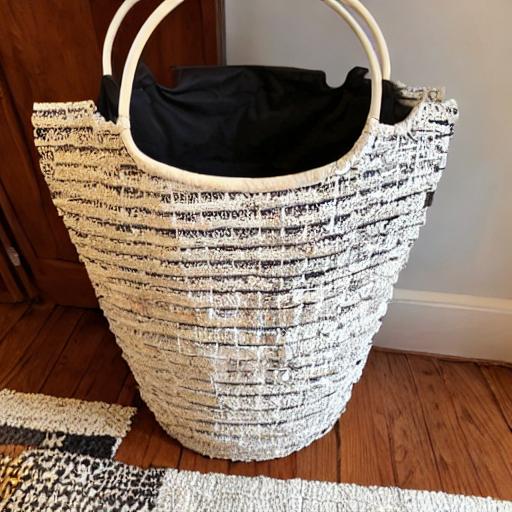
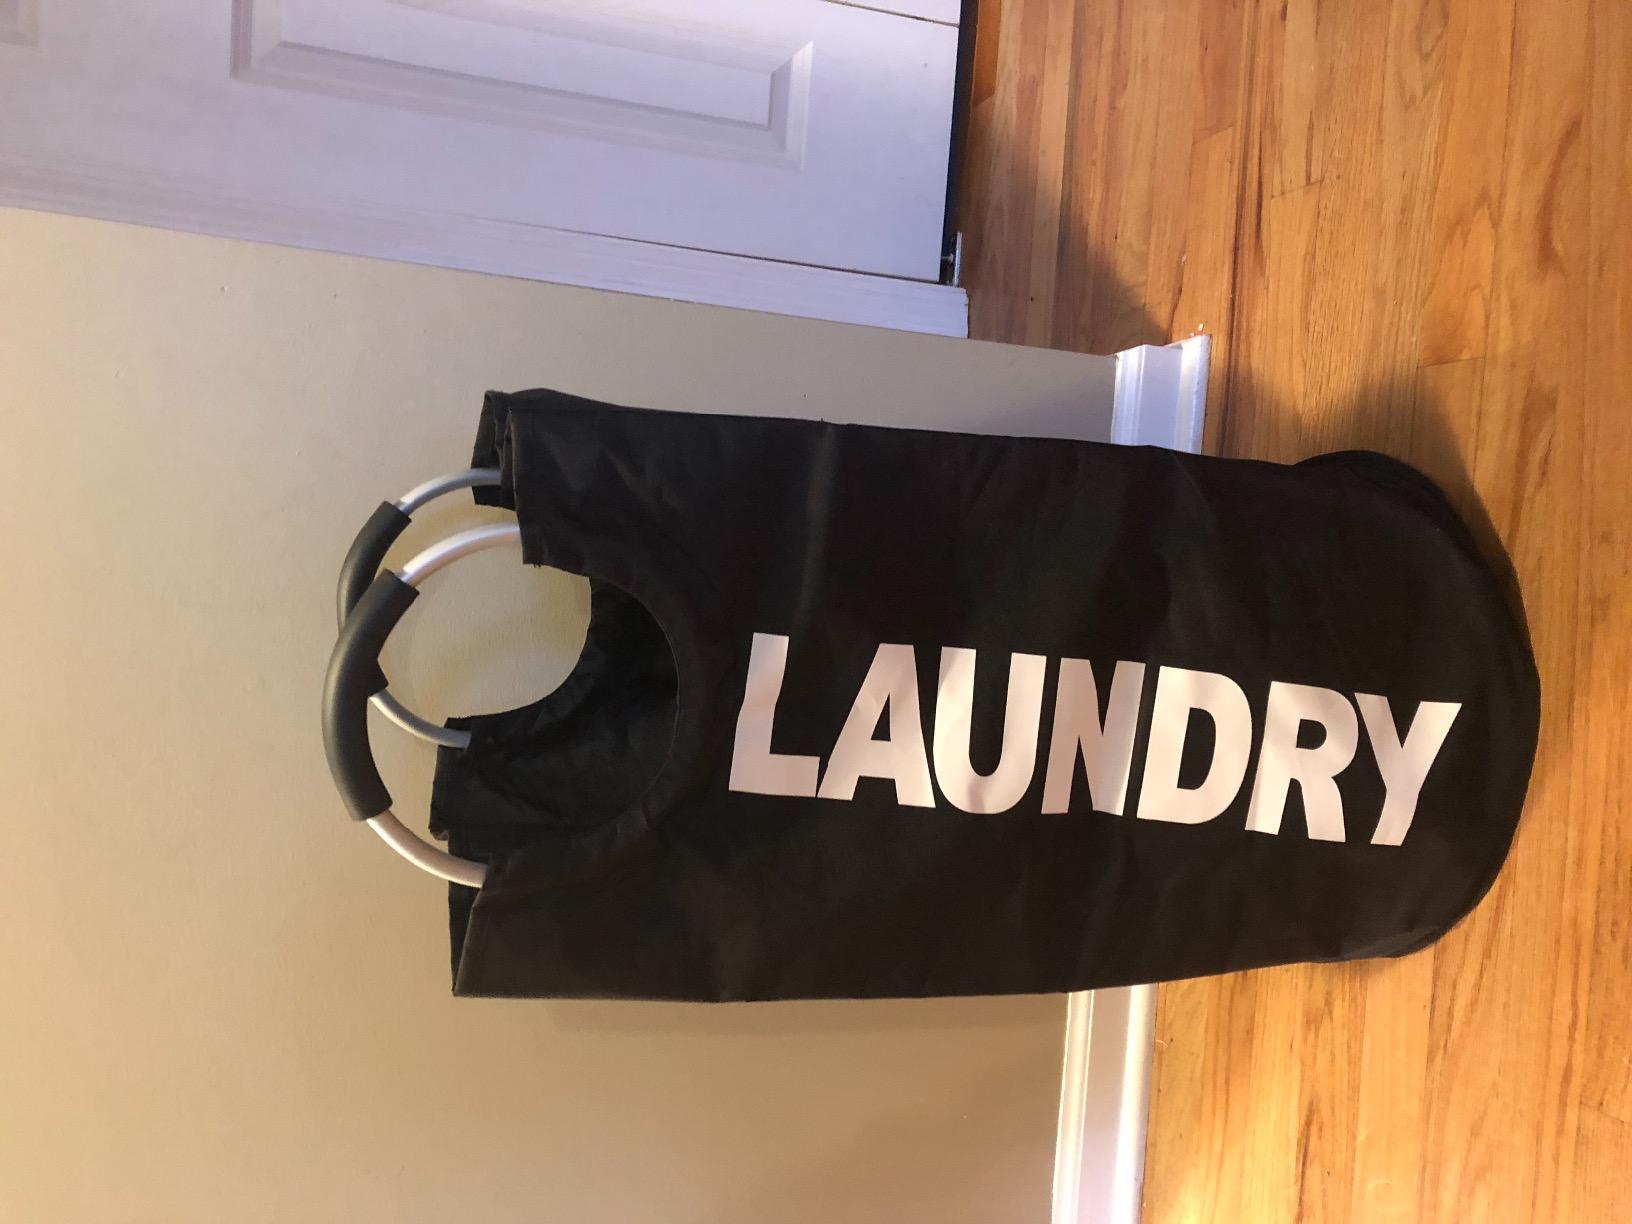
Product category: items_hamper
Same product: no